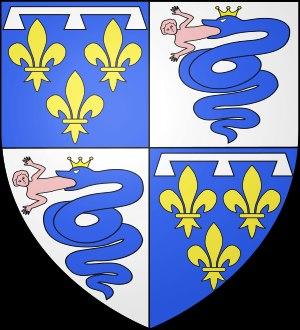
Cet article présente la liste chronologique des comtes d'Angoulême, lorsque le comté était un fief qui eut sa propre maison, puis qui appartint à la maison de Valois et Maison de Bourbon.